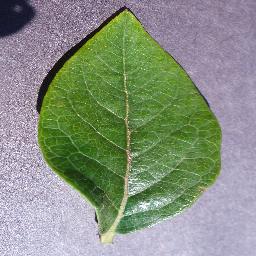
Label: Blueberry___healthy